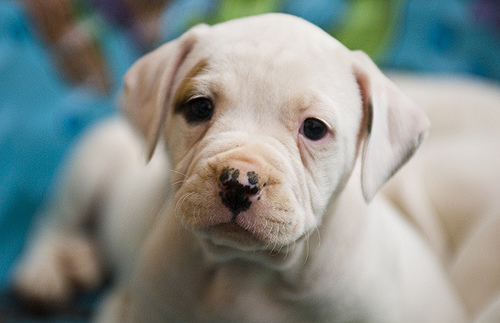
Animal: dog
Breed: american bulldog